Responsive evaluation

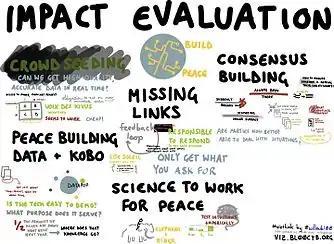

Formative evaluation is useful when the participants of the project needs help while monitoring the program; and for times it is not clear what problems are going to be faced.